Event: Nepal Earthquake
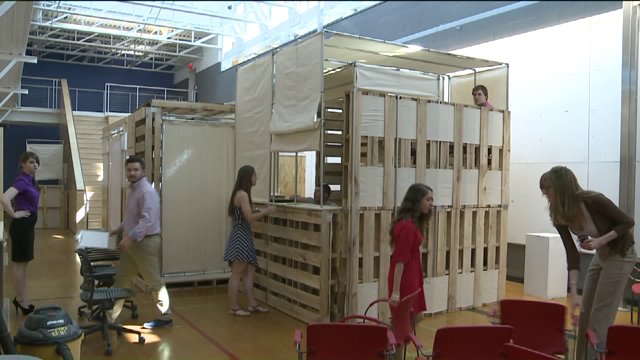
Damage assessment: no_damage